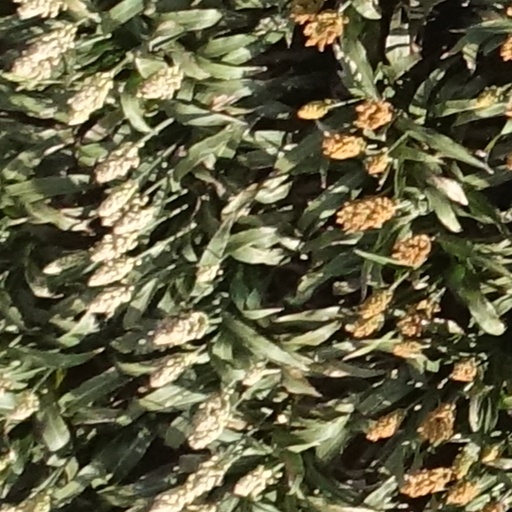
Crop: sorghum